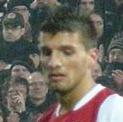
Age: 20